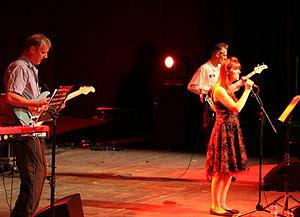
Young Marble Giants, Primavera Sound 2008